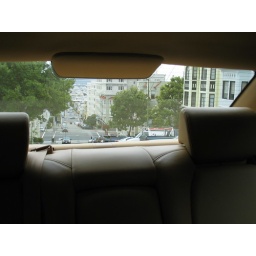
View looking out the back window of the car on the trek to the hotel in San Francisco